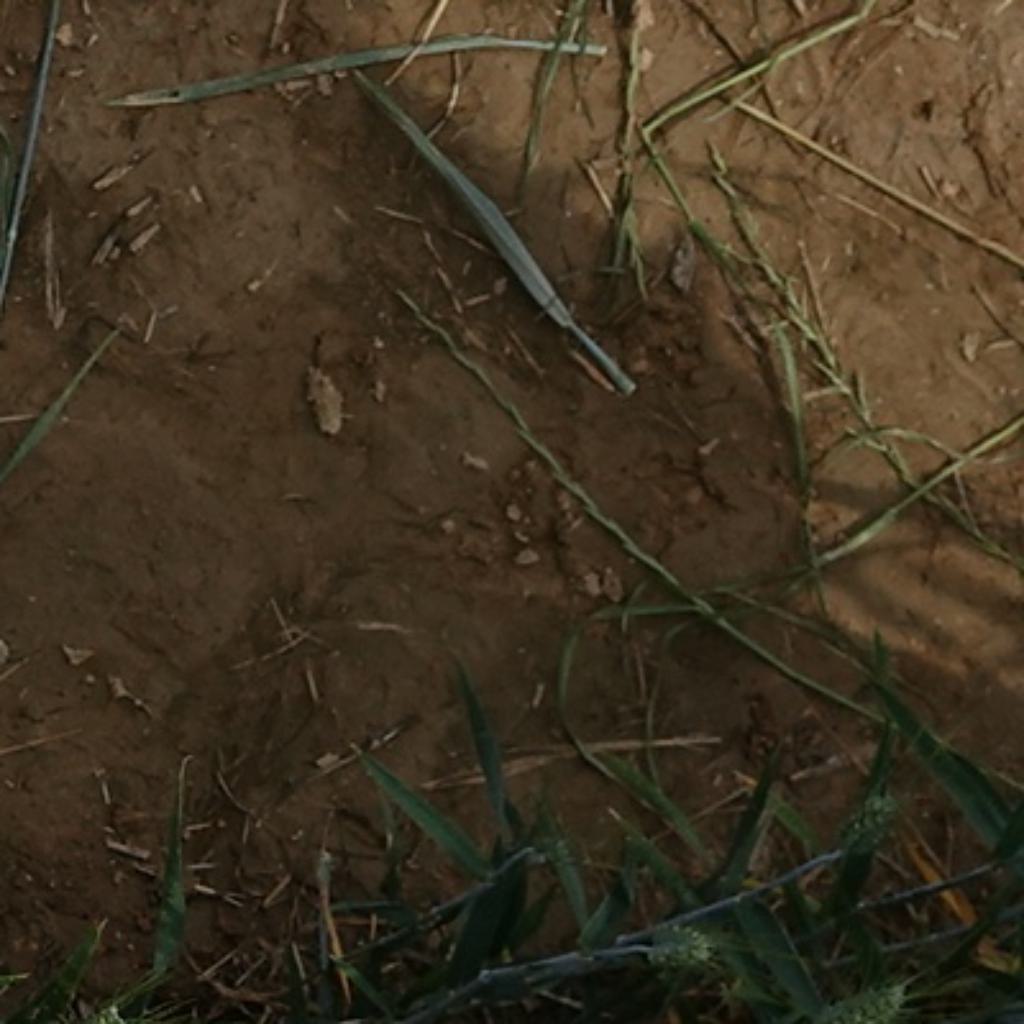
Country: France
Location: VLB
Wheat development stage: Filling